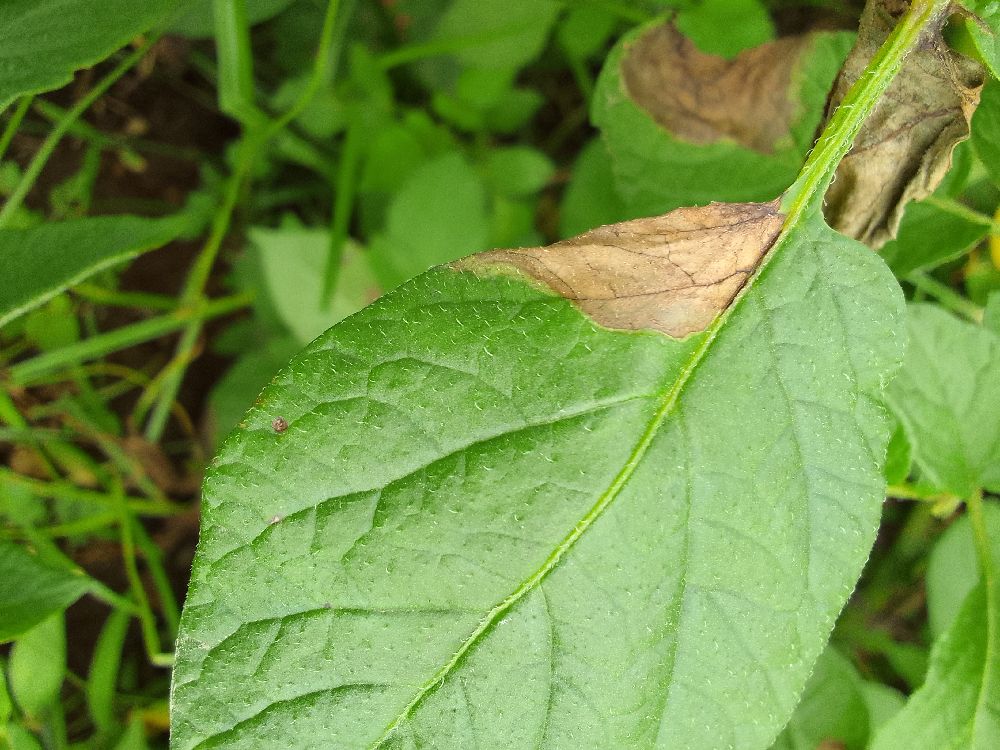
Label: Late blight